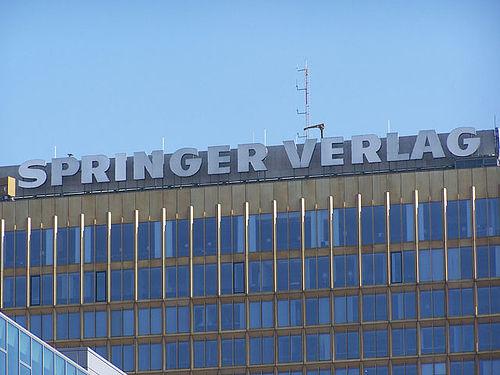
Weather: sun or clear